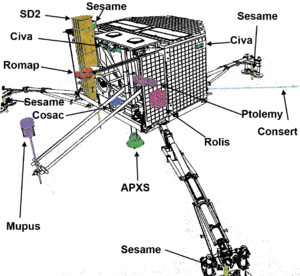
Schéma représentant l'emplacement de tous les instruments de l'atterrisseur Philae (Mission spatiale Rosetta)
Philae est un atterrisseur de l'Agence spatiale européenne transporté à quelque 510 millions de kilomètres de la Terre par la sonde spatiale Rosetta jusqu'à ce qu'il se pose sur la comète 67P/Tchourioumov-Guérassimenko le 12 novembre 2014, plus de dix ans après avoir quitté la Terre.
Rosetta est une mission spatiale de l'Agence spatiale européenne dont l'objectif principal est de recueillir des données sur la composition du noyau de la comète 67P/Tchourioumov-Guérassimenko et sur son comportement à l'approche du Soleil. La sonde spatiale, d'une masse de trois tonnes, s'est placée en orbite autour de la comète puis, après une période d'observation de plusieurs mois, a envoyé, le 12 novembre 2014, un petit atterrisseur, Philae, se poser sur sa surface pour analyser, in situ, la composition de son sol et sa structure. Rosetta constitue un projet phare pour l'ESA, qui y a investi plus d'un milliard d'euros. Le comité scientifique européen a décidé sa construction en 1993, après l'abandon d'un projet commun avec la NASA, avec l'objectif d'améliorer notre connaissance du processus de formation du Système solaire, dont les comètes constituent des vestiges.